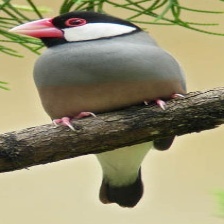
Species: JAVA SPARROW
Scientific name: LONCHURA ORYZIVORA